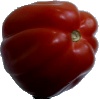
Label: Tomato Heart 1